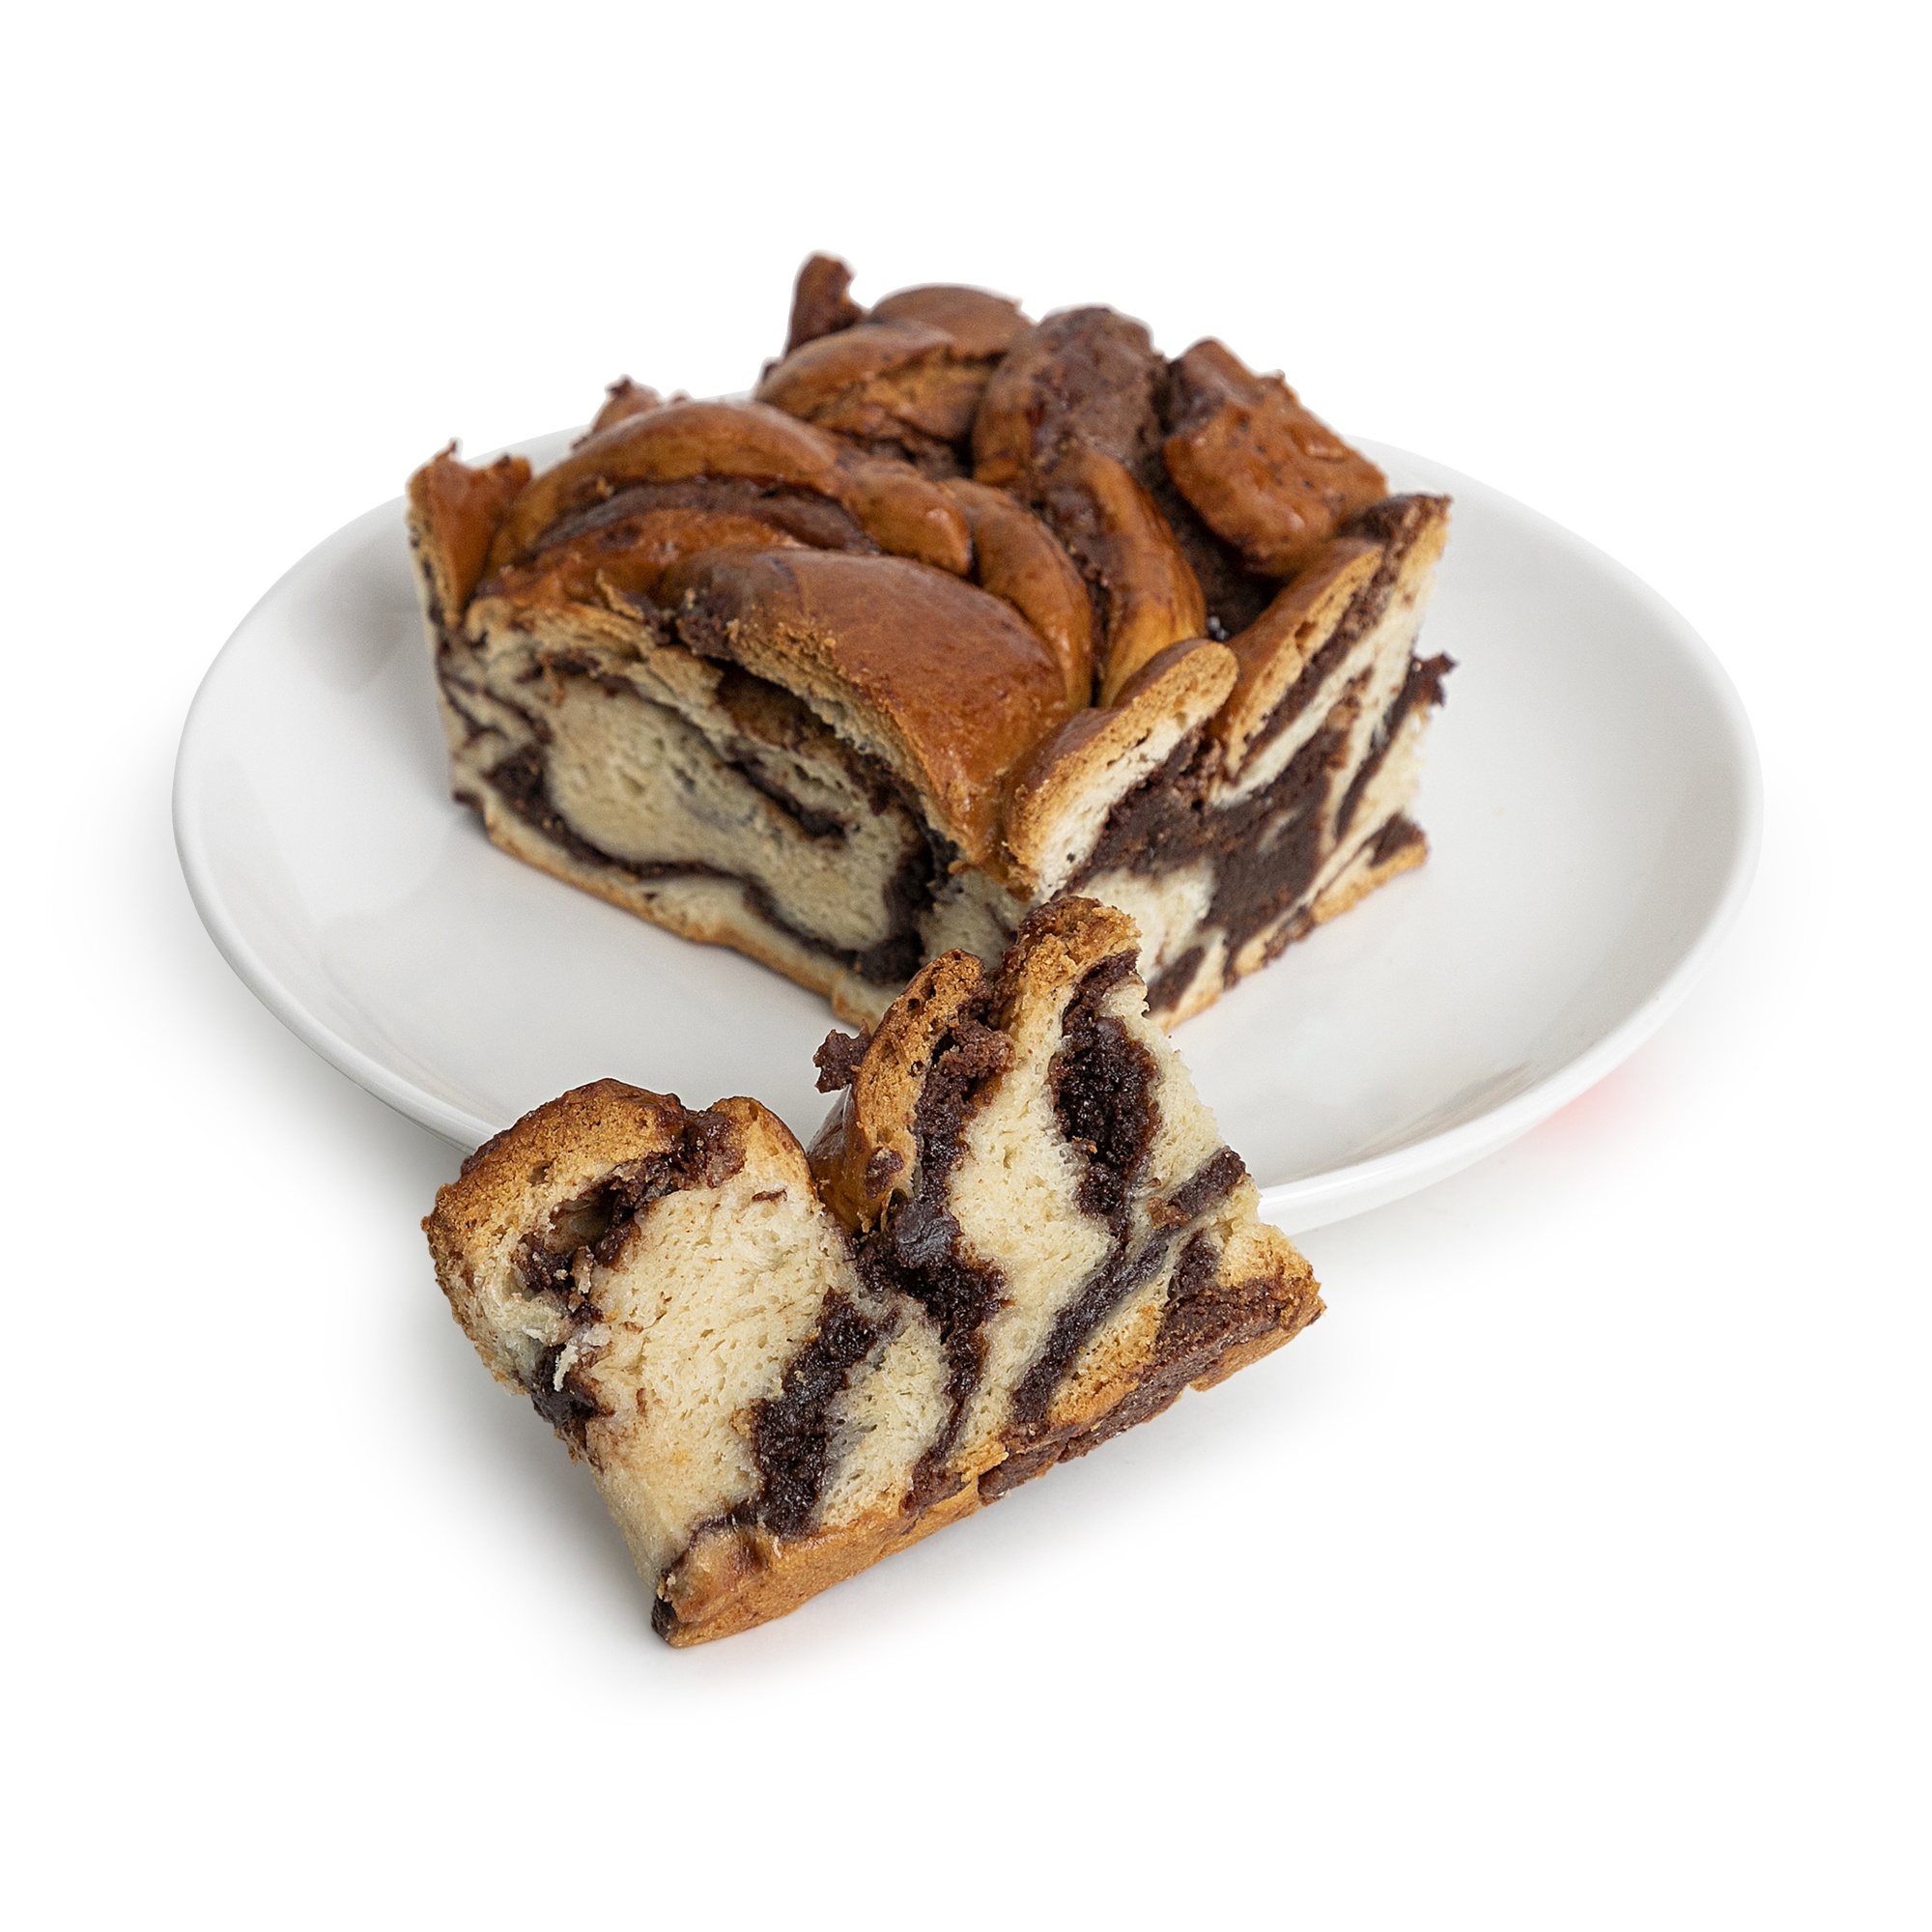
Chocolate Russian Coffee Cake
Brand: Gertel's Bakery
Category: Food, Beverages & Tobacco > Food Items > Bakery > Coffee Cakes